Francesco Severi

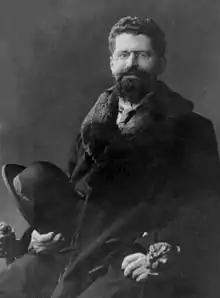

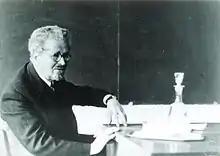
Francesco Severi (photo by Konrad Jacobs)

Francesco Severi (13 April 1879 – 8 December 1961) was an Italian mathematician. He was the chair of the committee on Fields Medal in 1936, at the first delivery.